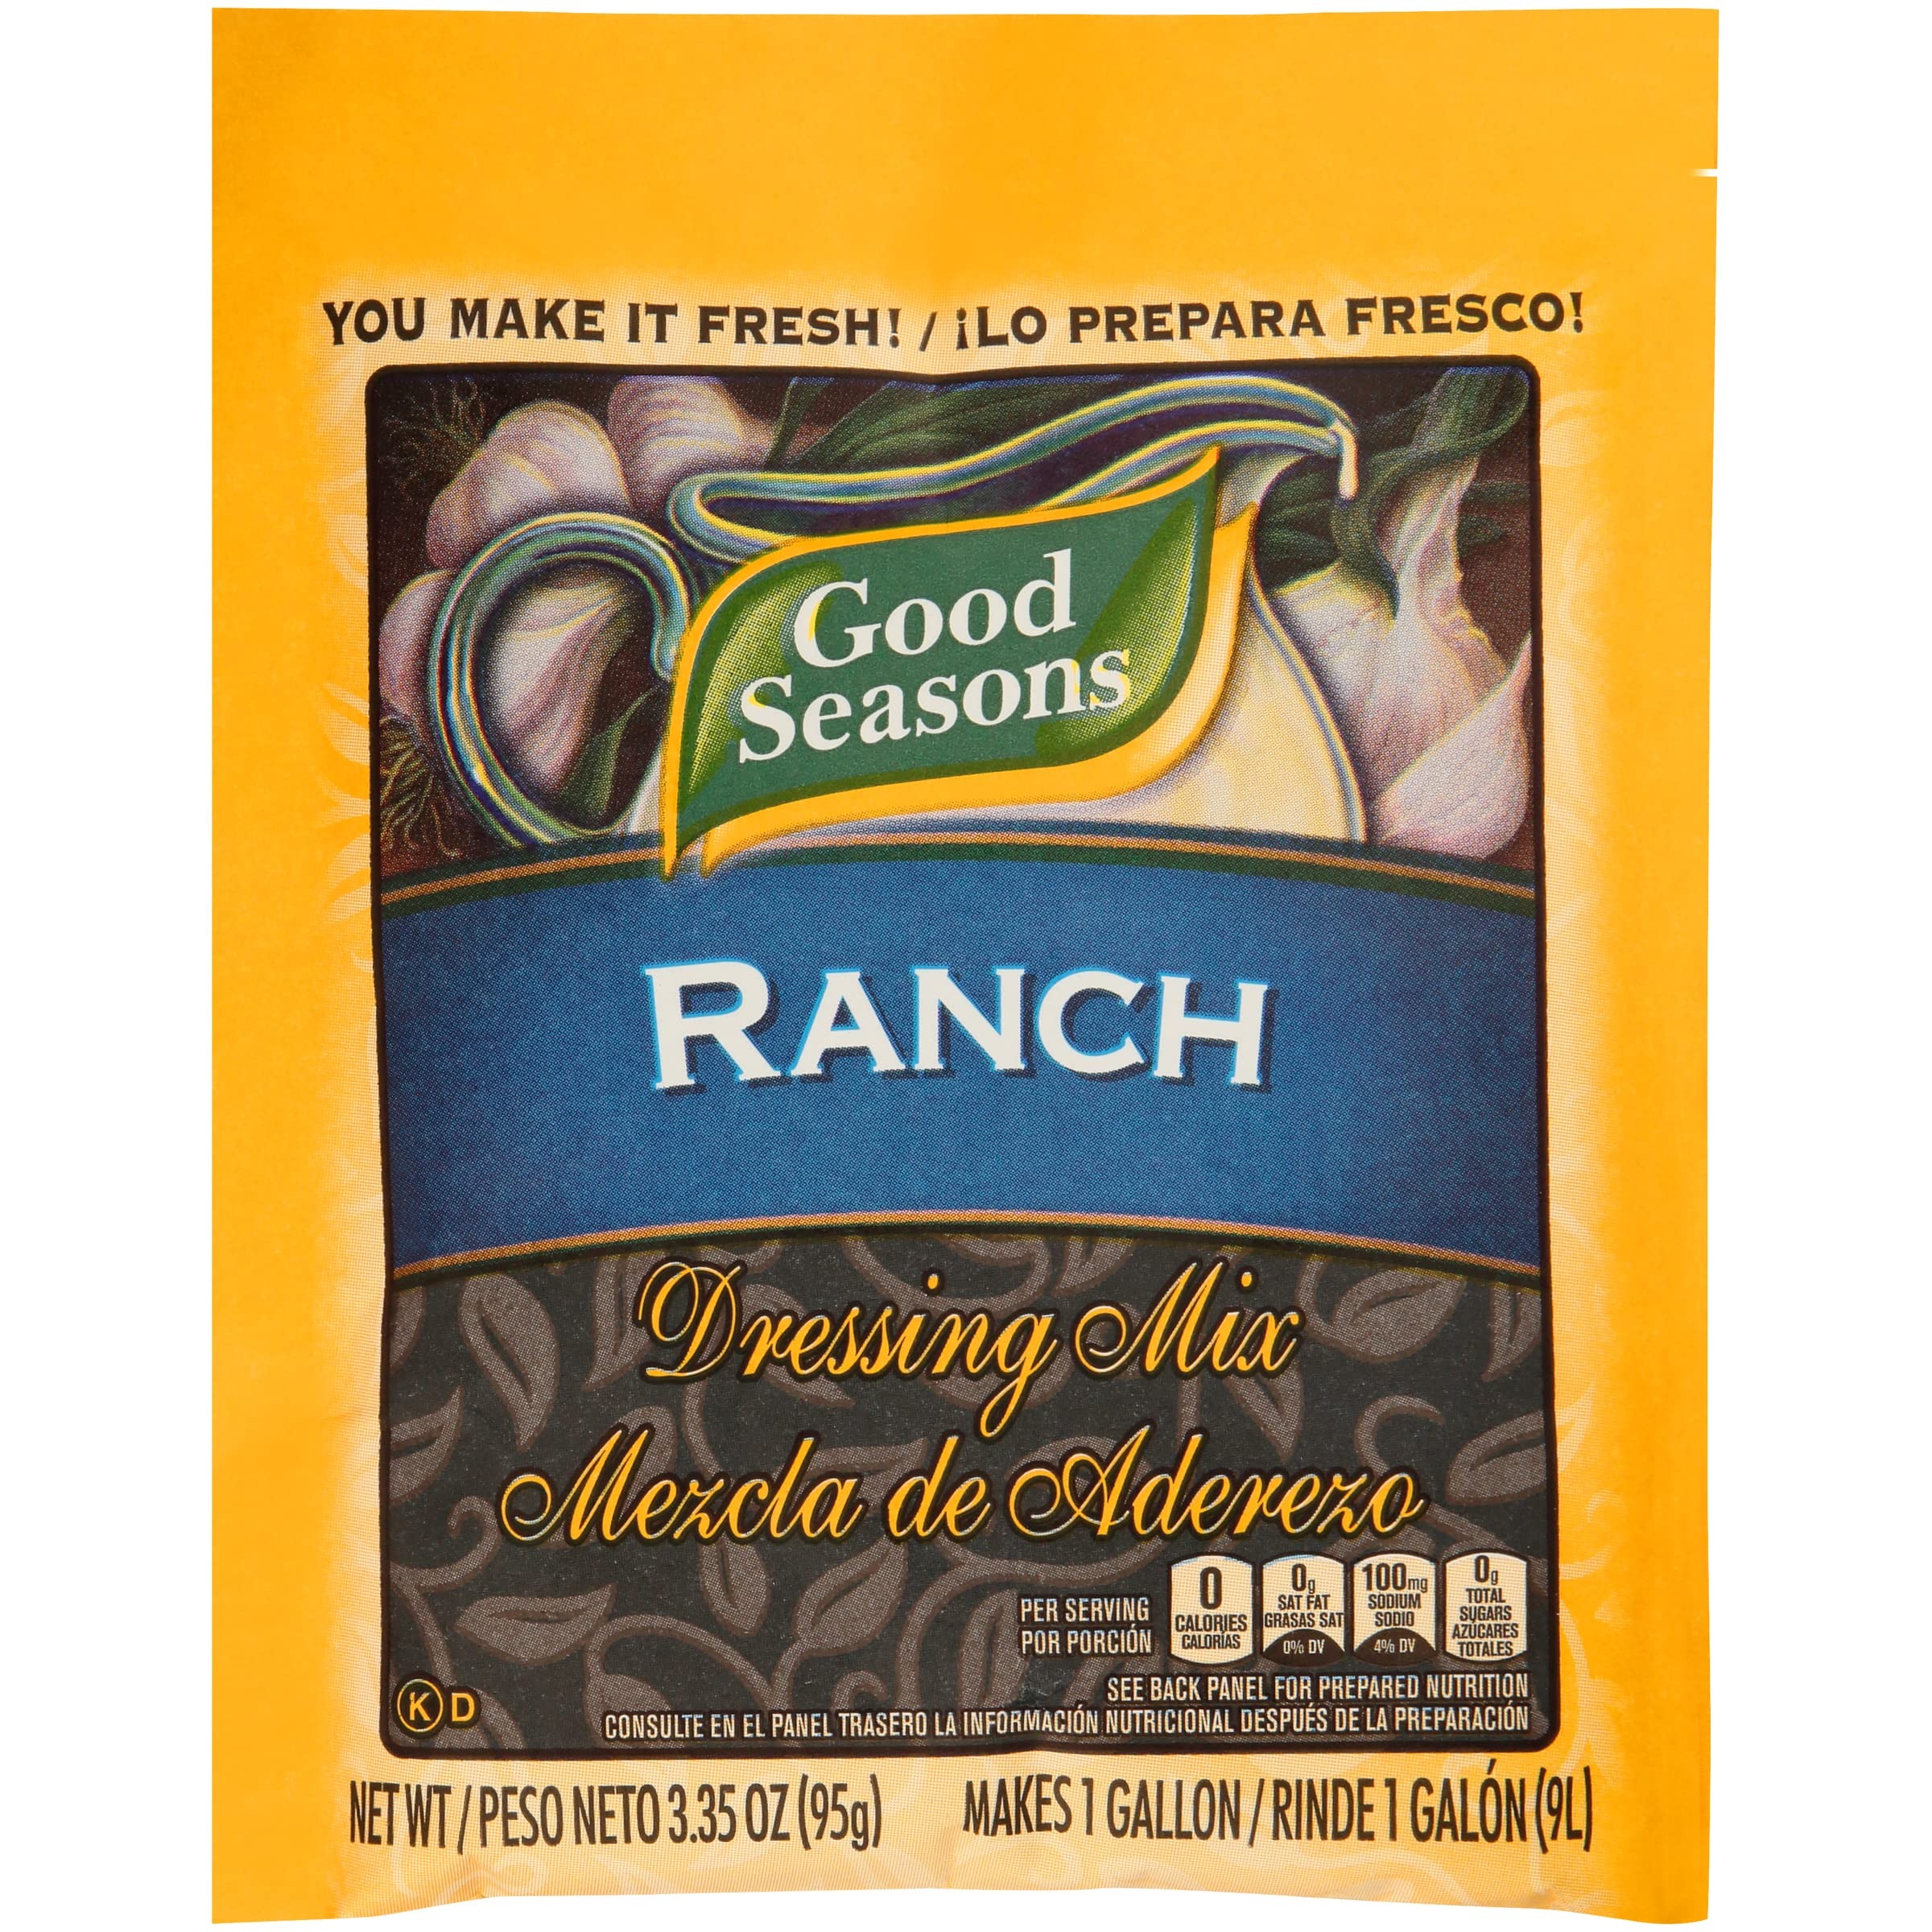
Item Name: Good Seasons Dry Ranch Salad Dressing Mix (3.35 oz Packets, Pack of 20)
Bullet Point 1: GOOD SEASONS RANCH DRESSING MIX: Twenty 3.35 oz packets of Good Seasons Dry Ranch Salad Dressing Mix
Bullet Point 2: DRY DRESSING & RECIPE MIX: Good Seasons Ranch Salad Dressing and Recipe Mix is an authentic and well-balanced dry mix
Bullet Point 3: YOU MAKE IT FRESH: Just add buttermilk and mayonnaise
Bullet Point 4: A FUSION OF FLAVORS: Each packet of dry dressing holds an appetizing fusion of original ingredients and flavors
Bullet Point 5: IDEAL FOR SALADS & RECIPES: Great on salads and to jazz up your favorite recipes
Value: 67.0
Unit: Ounce

Price: 74.55